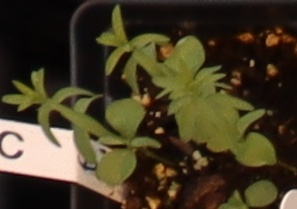
Label: Flax